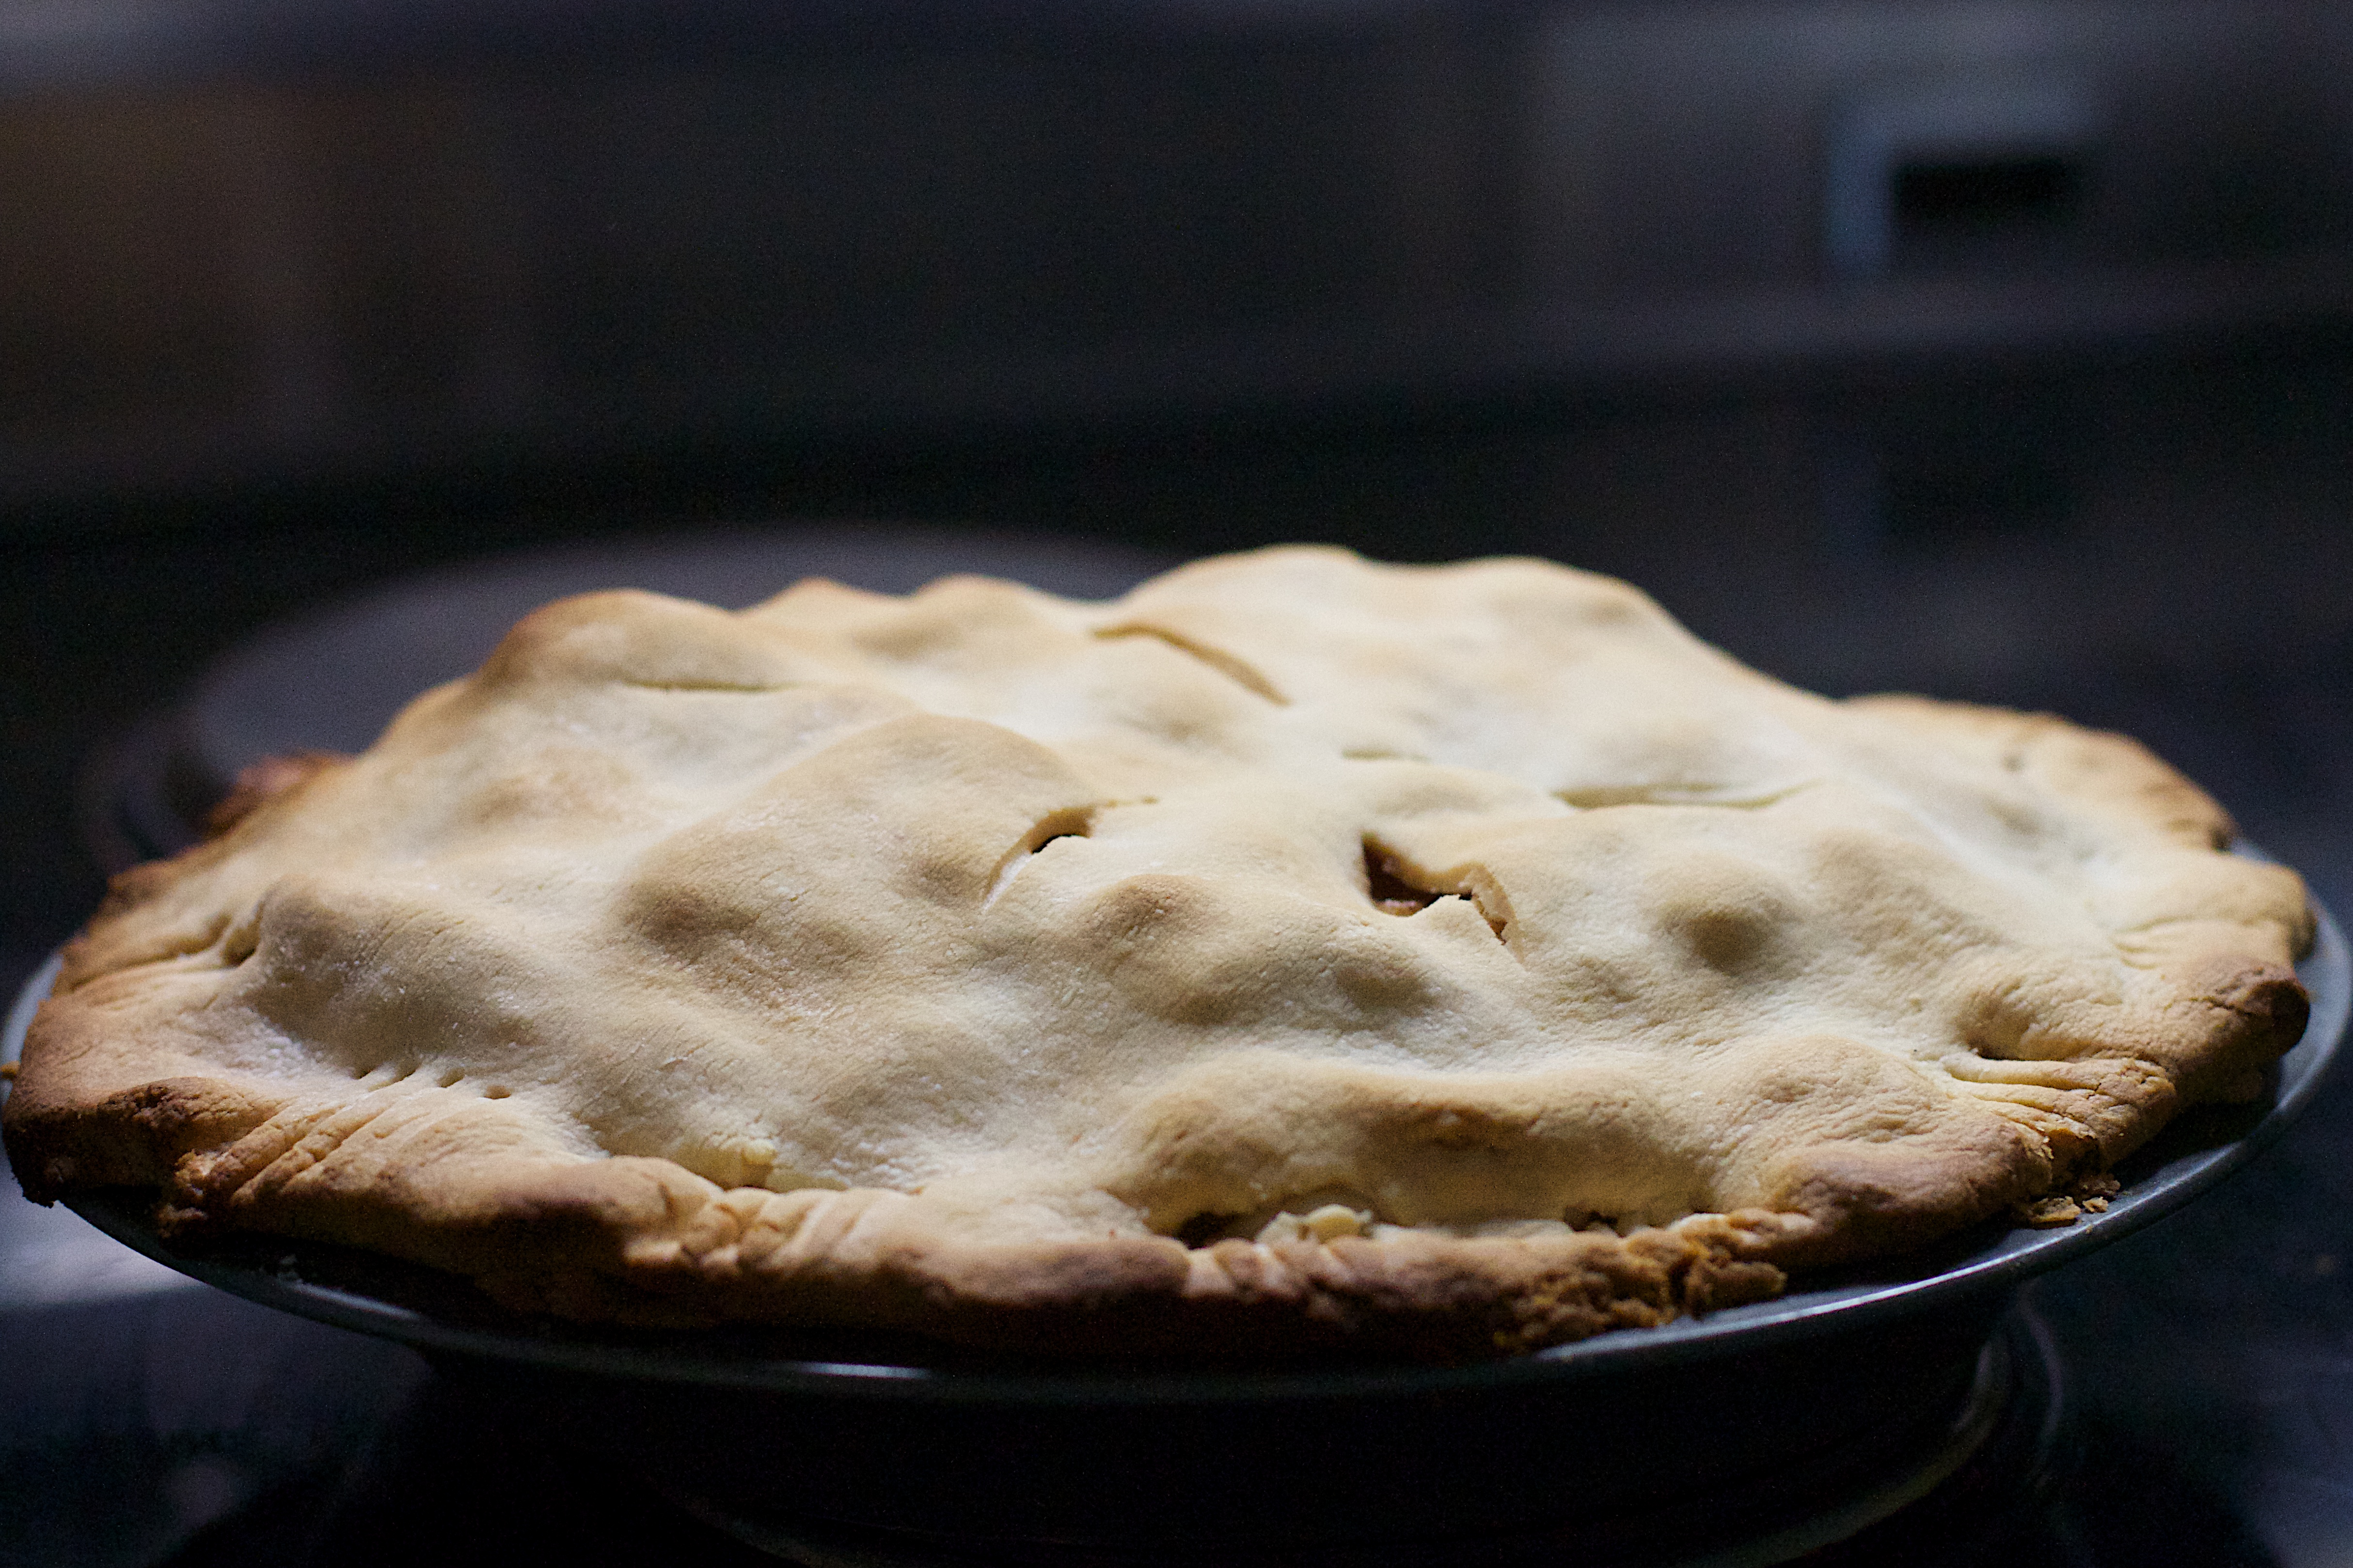
apple, dish, food, produce, baking, dessert, cuisine, pie, baked goods, naan, flatbread, pot pie